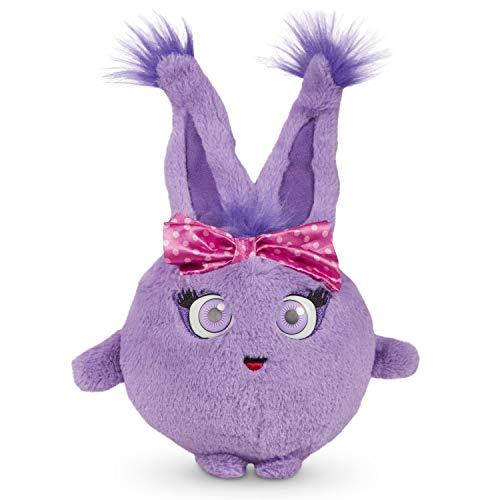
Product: Sunny Bunnies Bunny Blabbers - Iris Toy, Purple
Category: Toys & Games | Stuffed Animals & Plush Toys | Stuffed Animals & Teddy Bears
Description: The funny Sunny bunny Iris is now available as a 9 inch talkative plush character.
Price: $17.06
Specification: ProductDimensions:7.5x4.5x9inches|ItemWeight:8ounces|ShippingWeight:8ounces(Viewshippingratesandpolicies)|ASIN:B07H54SDGS|Itemmodelnumber:30023|Manufacturerrecommendedage:36months-6years|Batteries:3AAAbatteriesrequired.(included)